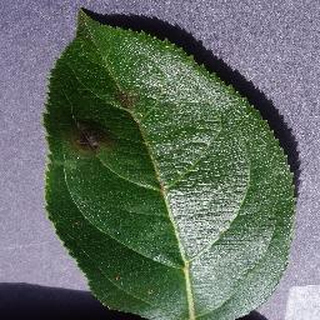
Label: apple_apple_scab